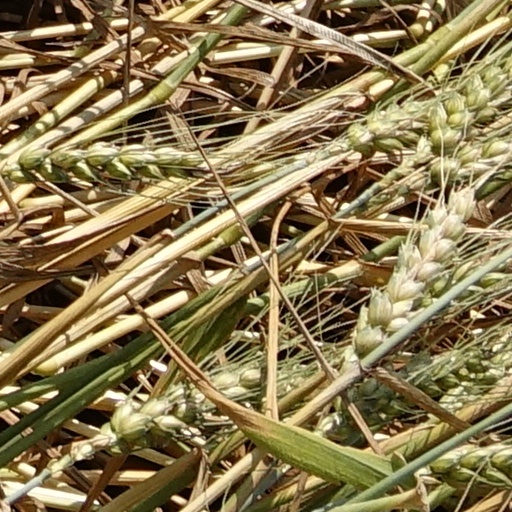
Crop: wheat